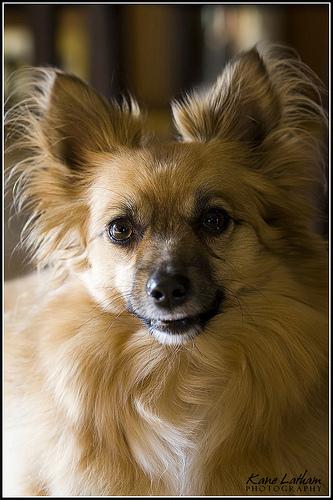
Breed: pomeranian